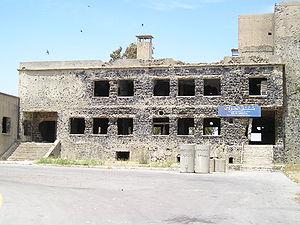
Quneitra est une ville fantôme située sur le plateau du Golan en Syrie à environ mille mètres d'altitude. Elle fut fondée sous l'empire Ottoman afin de servir de ville étape sur la route caravanière de Damas.
Le patrimoine syrien durant la guerre civile syrienne et depuis l'année 2011, a fait l'objet par ses protagonistes, d'importantes et étendues destructions par tirs et bombardements, et aussi par occupations illégales et pillages des sites.